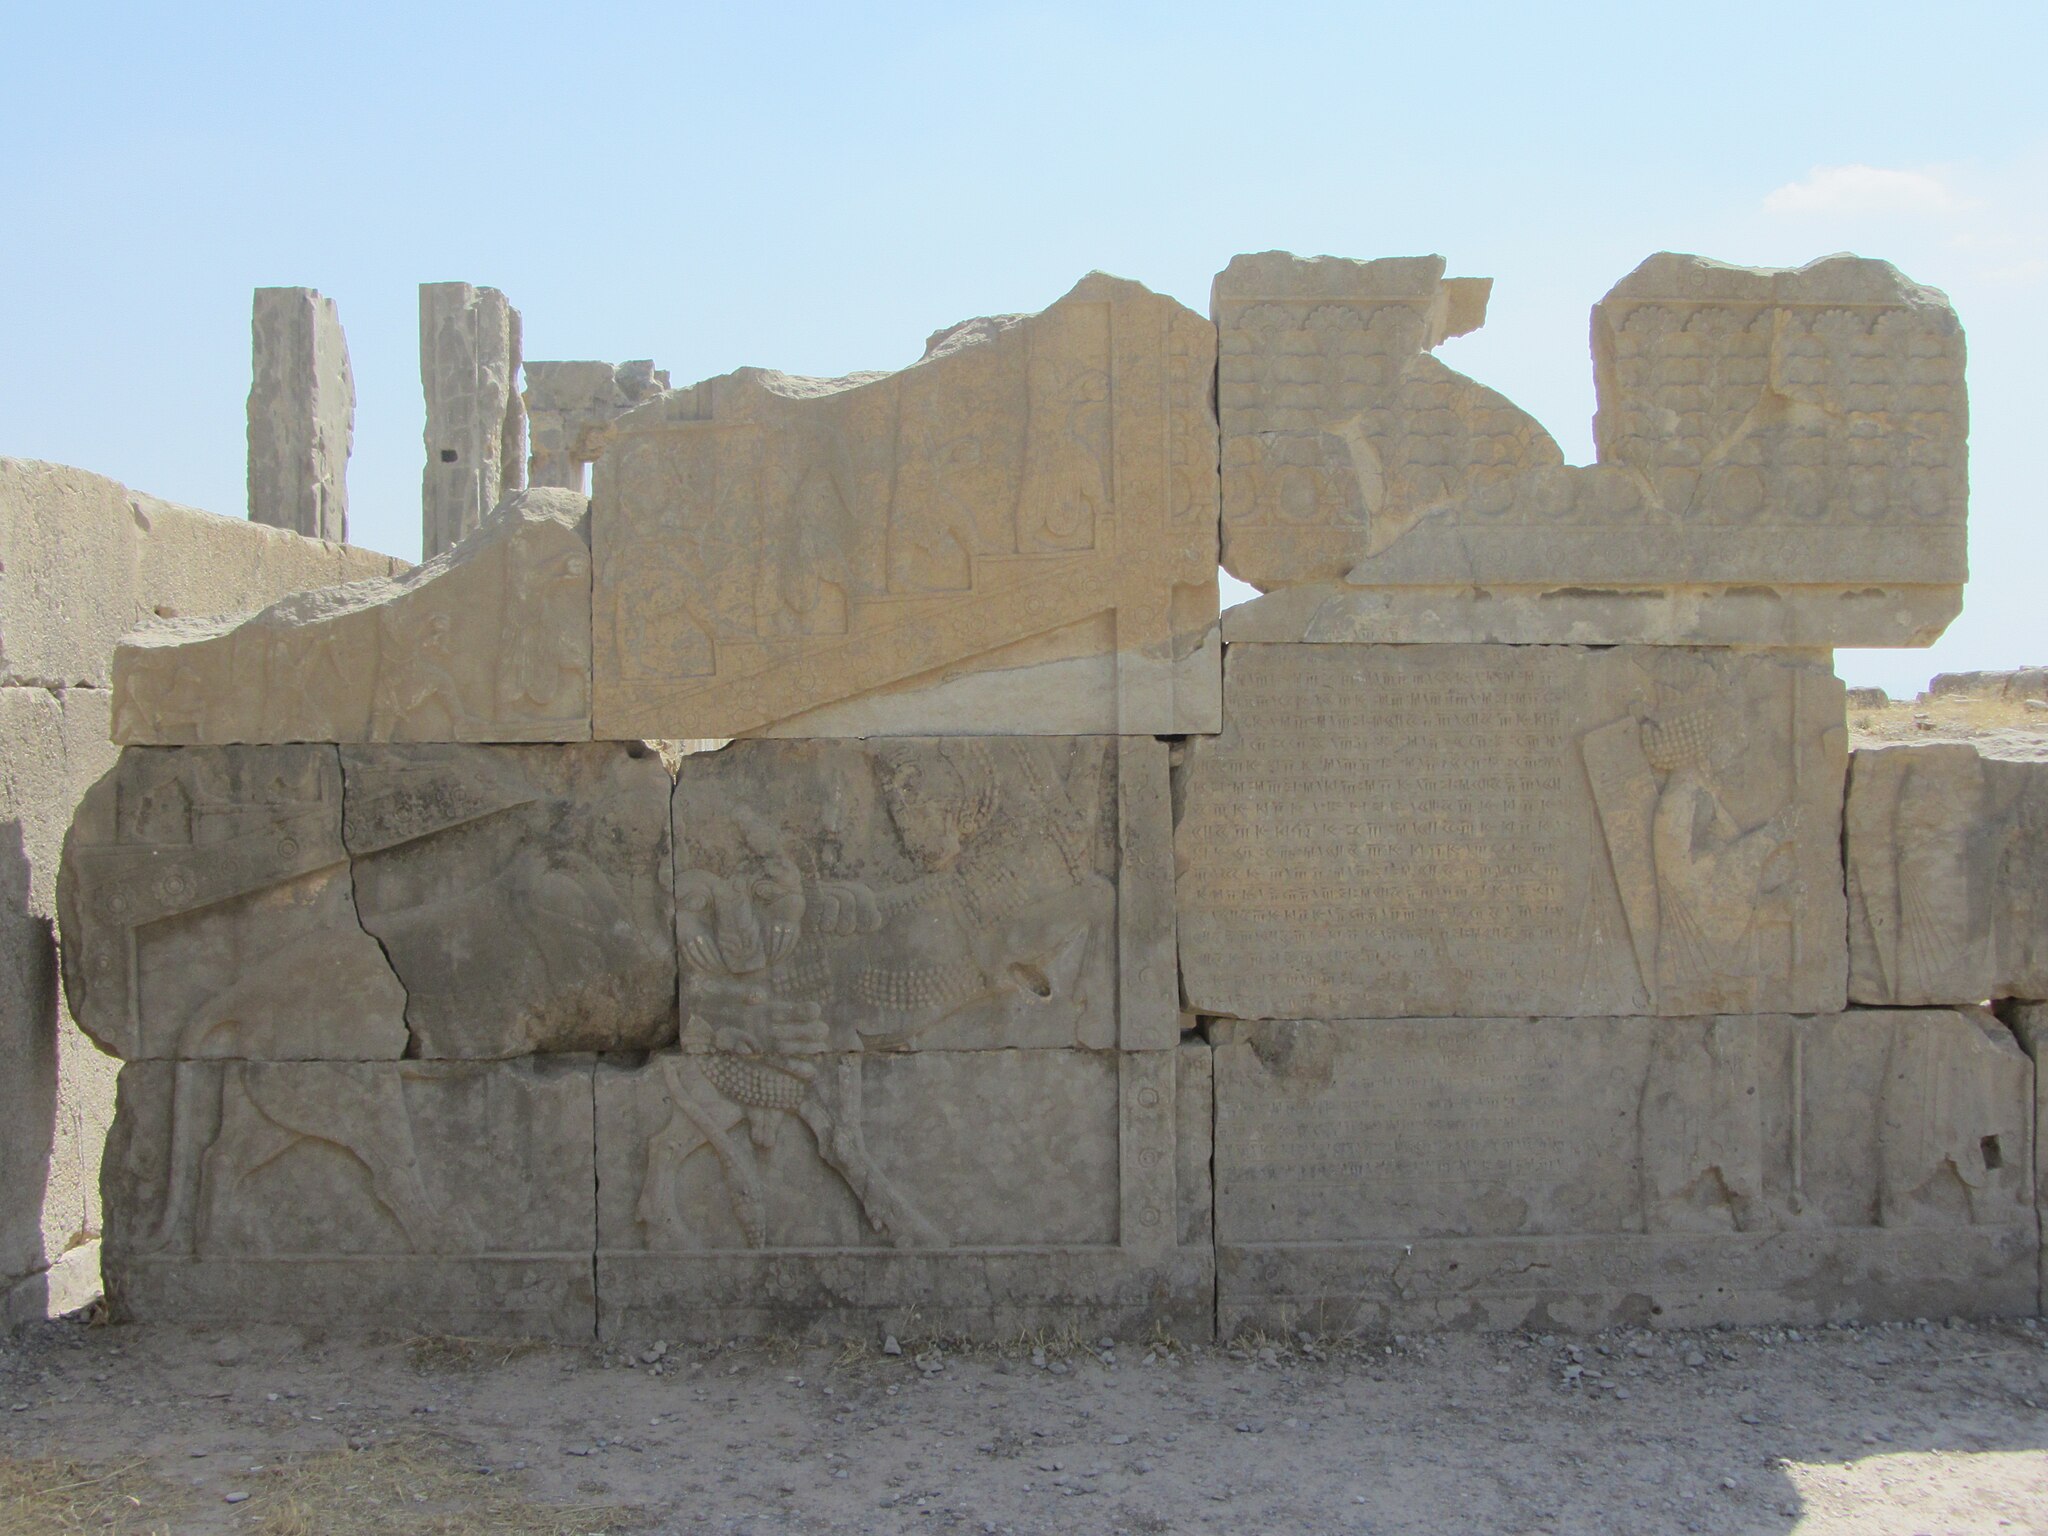
Title: Persepolis Bas-relief 05
Date: 2011-01-01 03:39:59
Categories: Images from Wiki Loves Monuments 2018, Self-published work, Cultural heritage monuments in Iran with known IDs, Uploaded via Campaign:wlm-ir, Images from Wiki Loves Monuments in Marvdasht, 2011 in Persepolis, Images from Wiki Loves Monuments 2018 in Iran, Iran photographs taken on 2011-01-01, Lion attacking a bull, Persepolis, Northern staircase of Artaxerxes I Palace